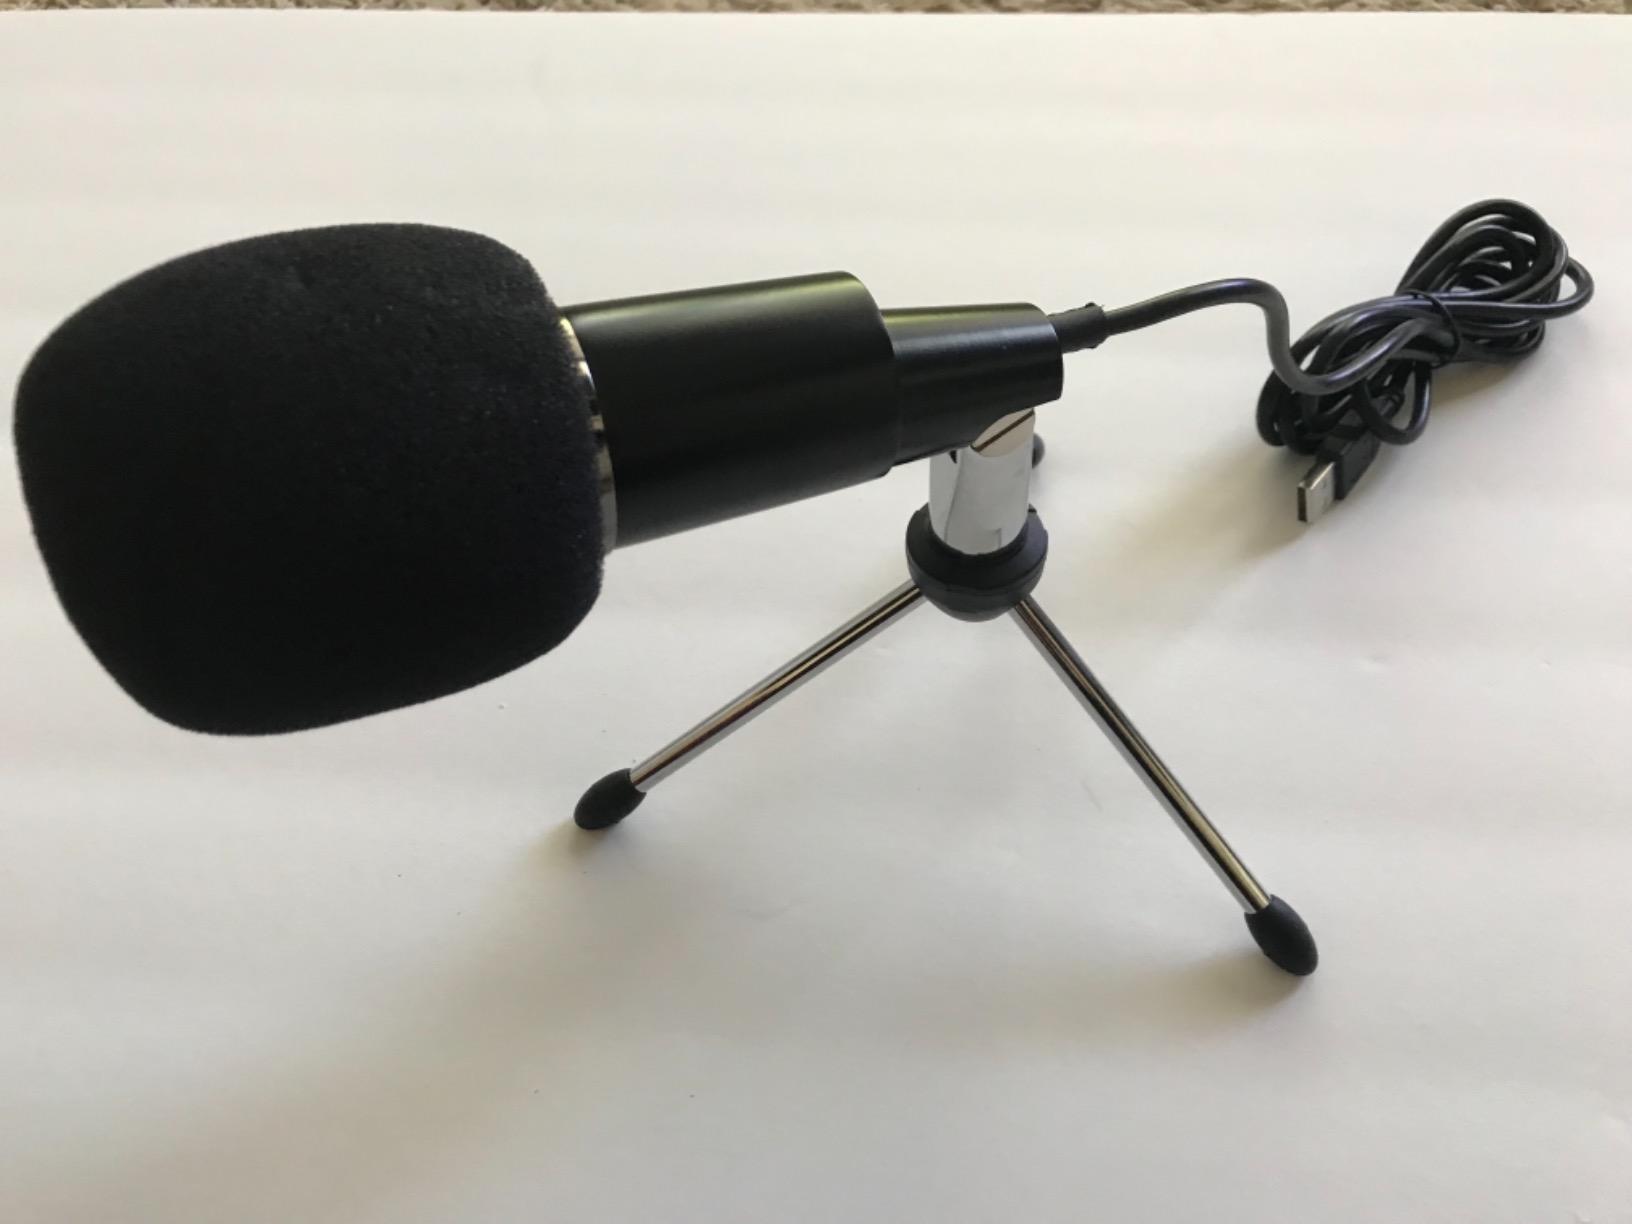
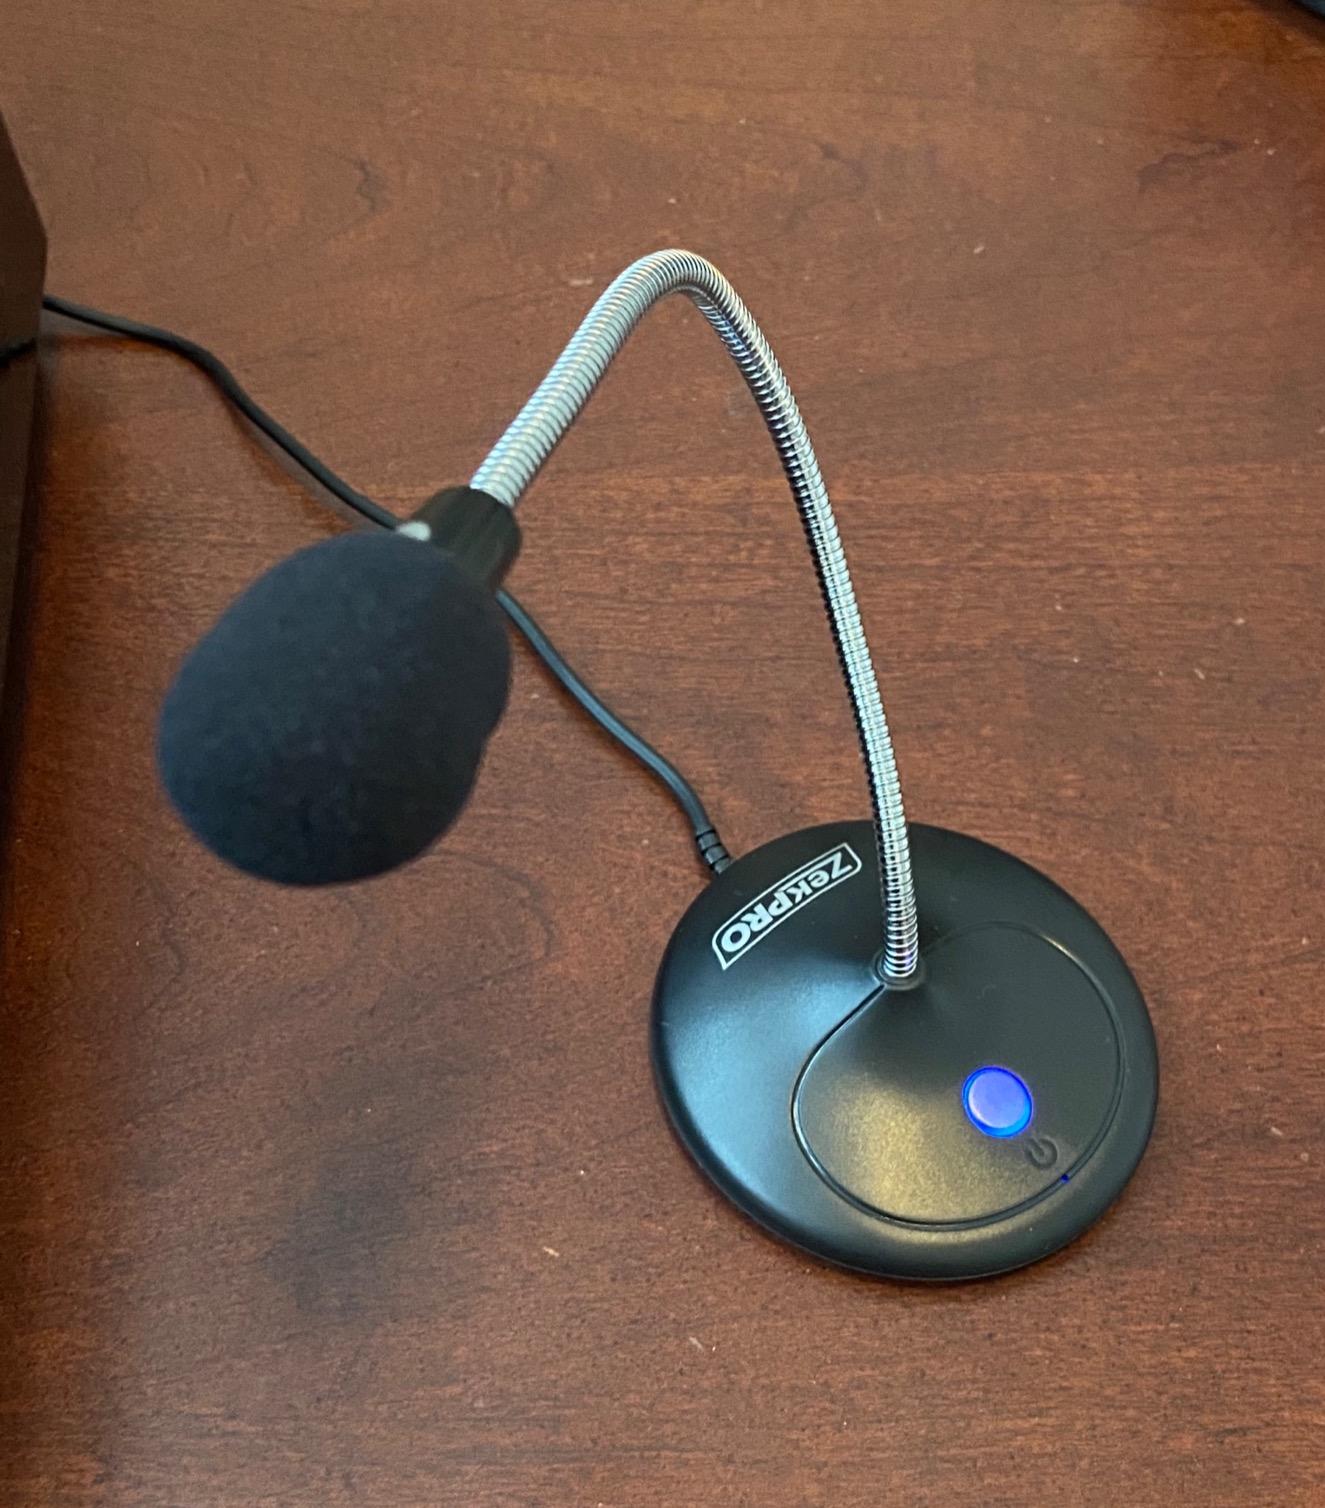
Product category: microphone
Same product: no